Camparini Gioielli Cup

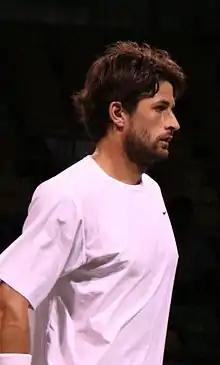
Olivier Patience found success twice in Reggio Emilia, winning back-to-back singles titles in 2006 and 2007

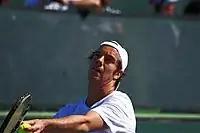
Eventual top tenner Richard Gasquet was the first of five Frenchmen to win the six singles titles since 2003

The Camparini Gioielli Cup was a professional tennis tournament played on outdoor red clay courts. It was part of the Association of Tennis Professionals (ATP) Challenger Tour and ITF Women's Circuit. It was held annually at the Circolo Tennis Reggio Emilia in Reggio Emilia, Italy, since 2003.